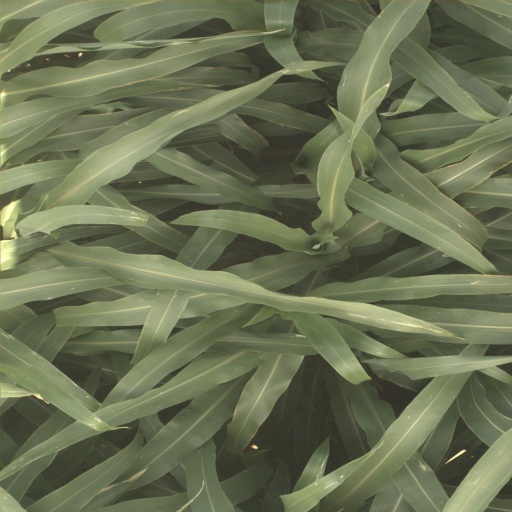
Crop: sorghum